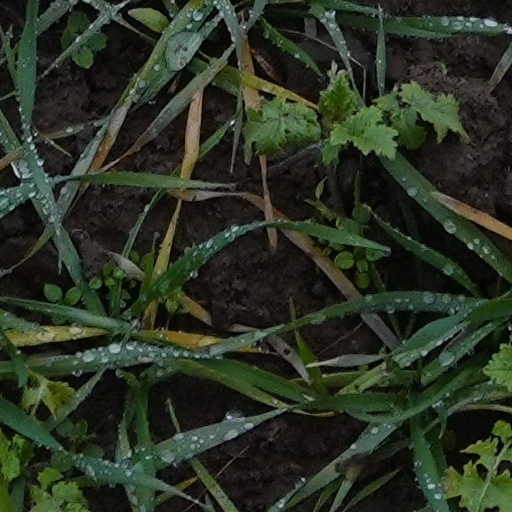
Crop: wheat